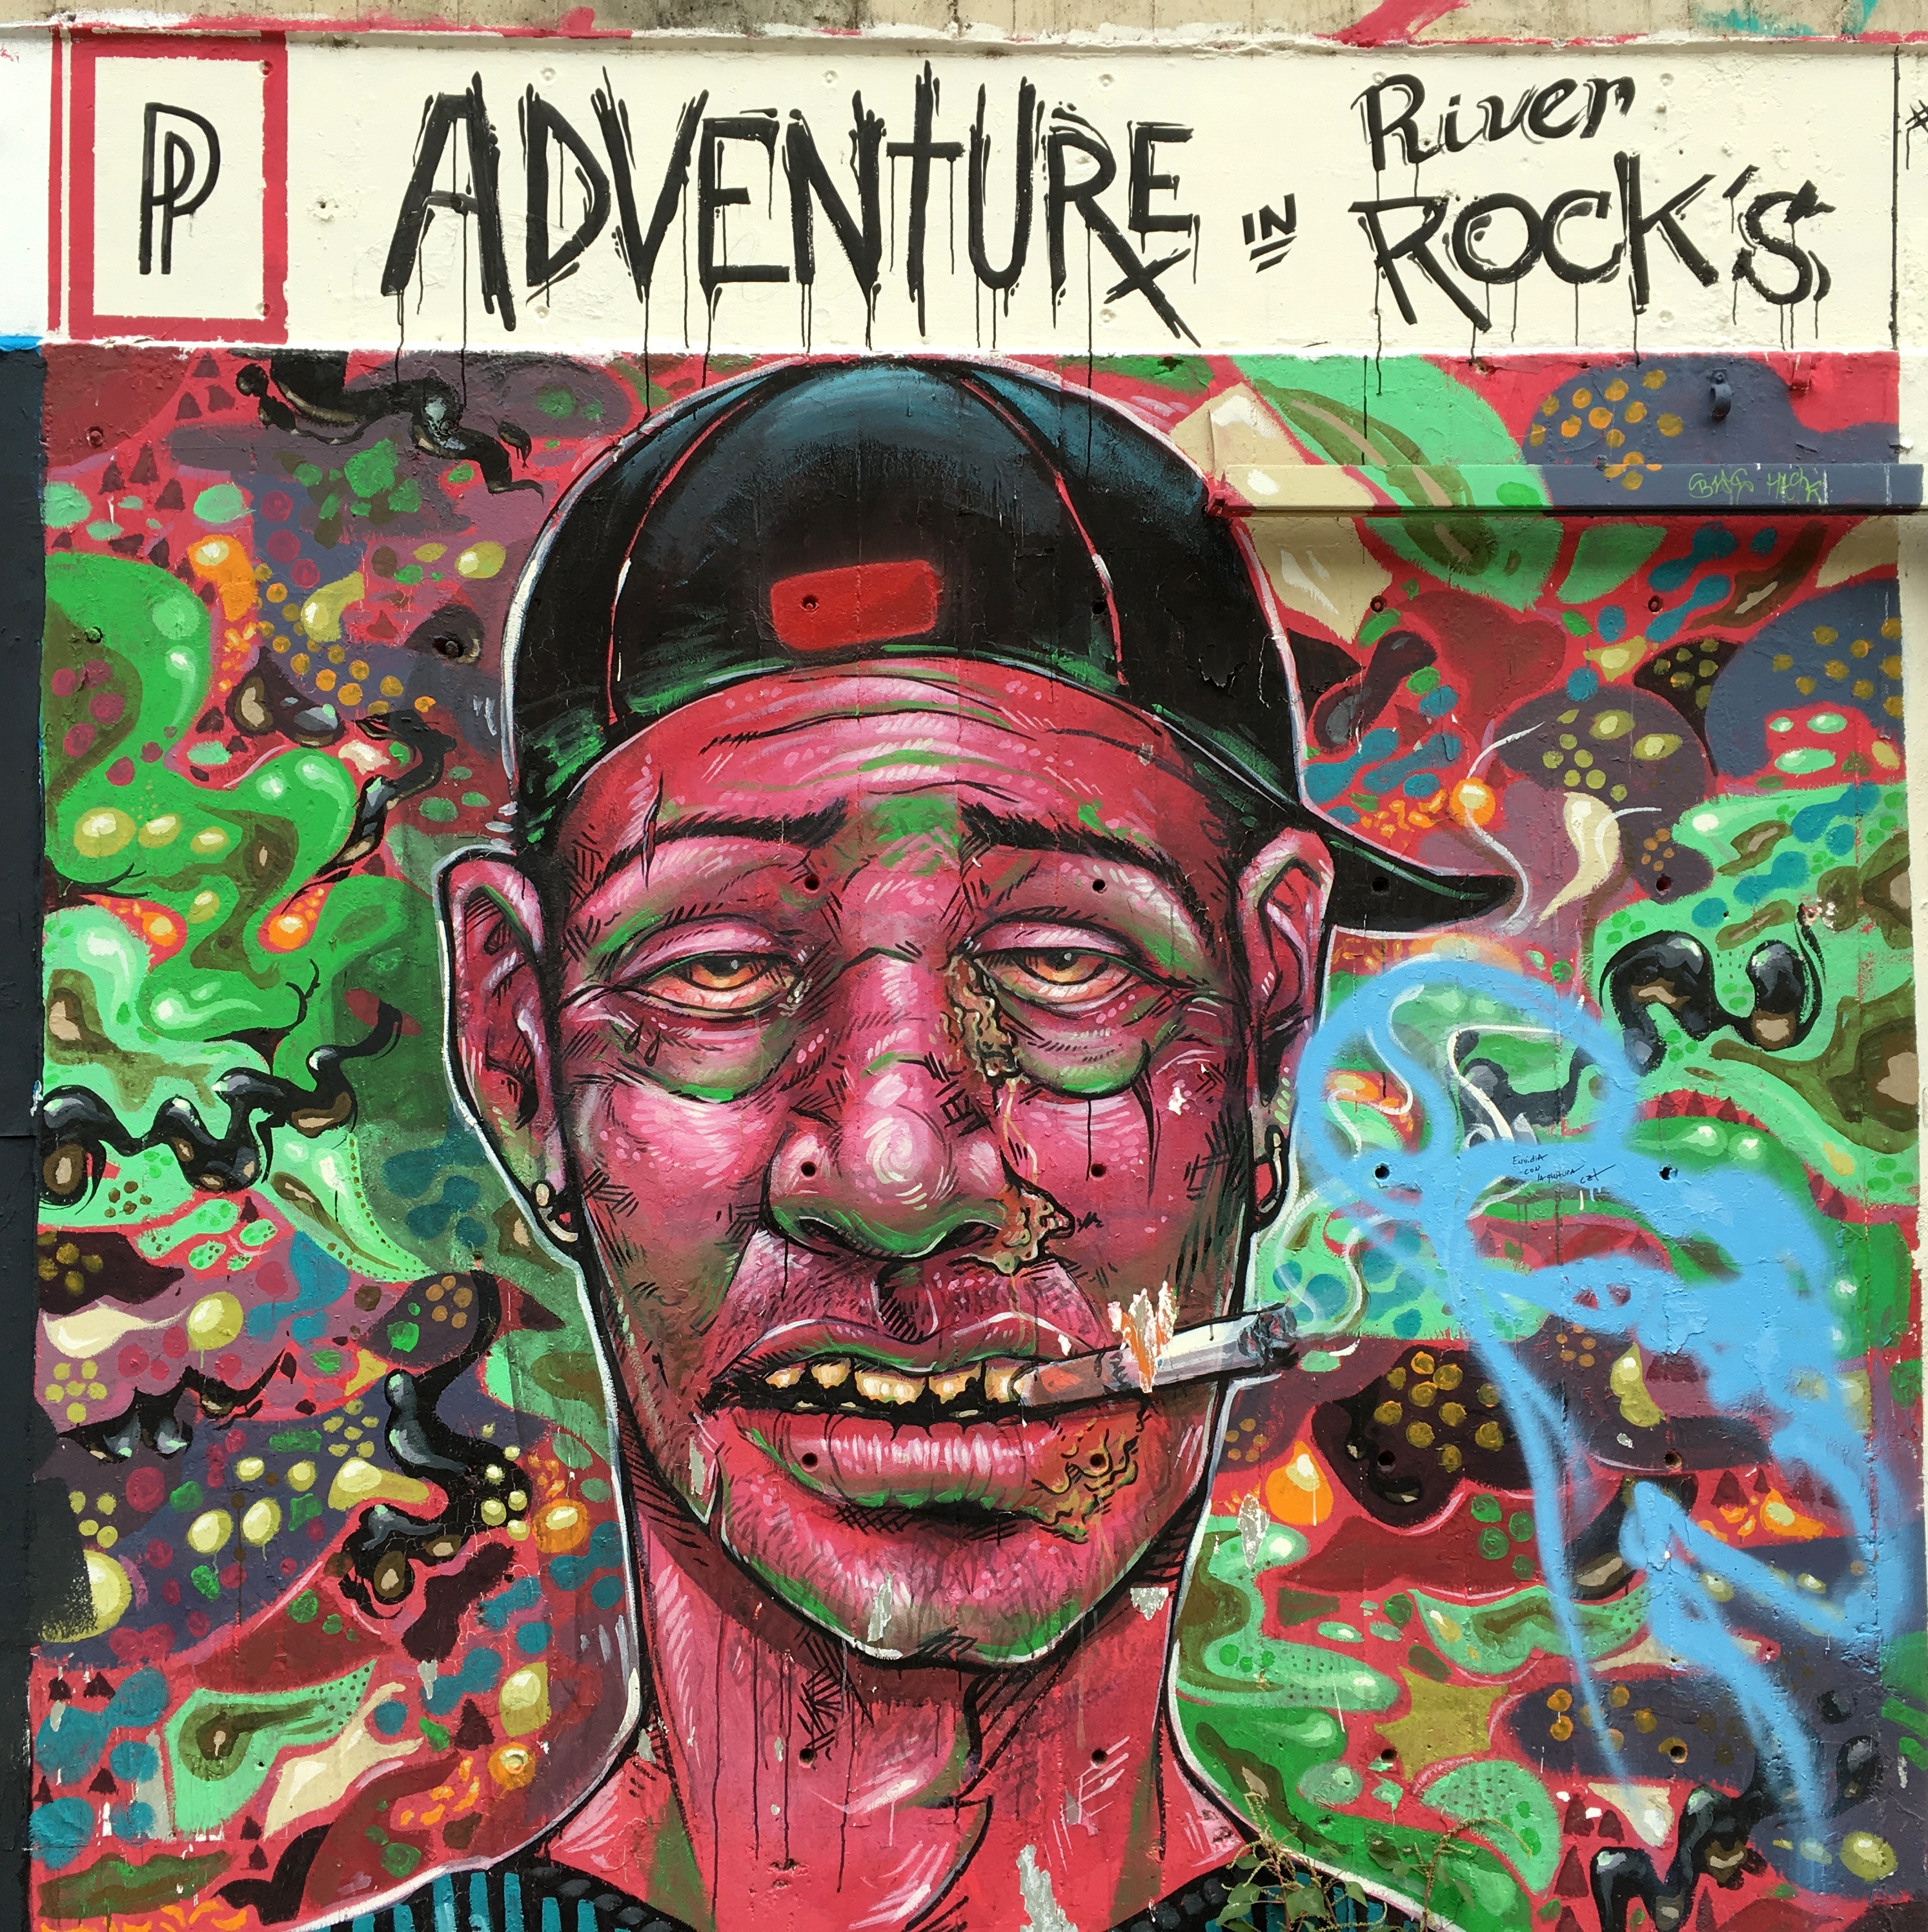
art, illustration, poster, comics, album cover, comic book